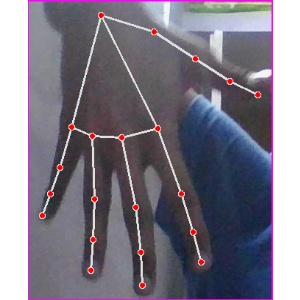
अक्षर: ढ